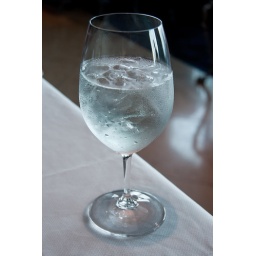
Ice water in a glass goblet, at a fine restaurant